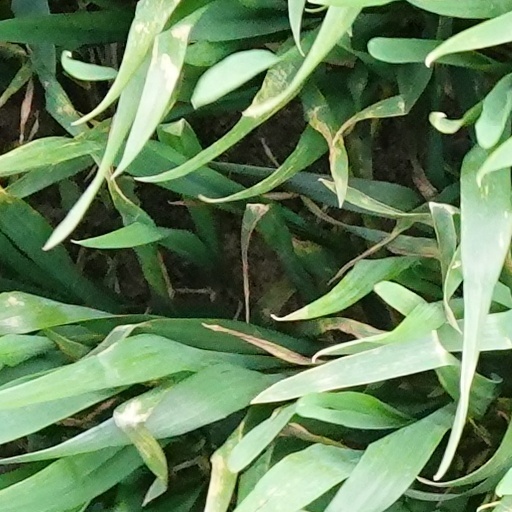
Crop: wheat